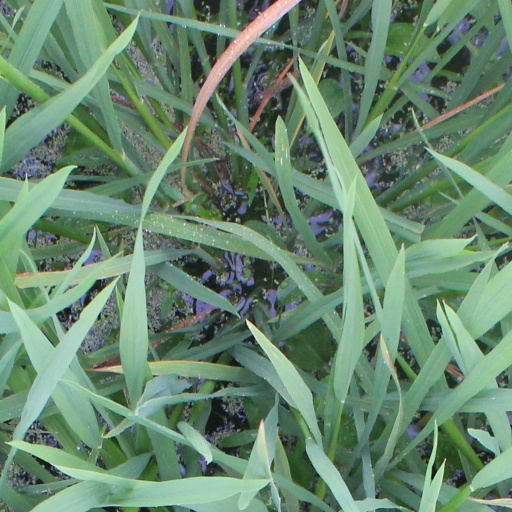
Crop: rice